Little Eichmanns

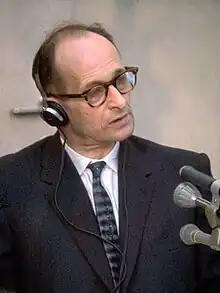
Adolf Eichmann on trial in Jerusalem (1961)

"Little Eichmanns" is a term used to describe people whose actions, while on an individual scale may seem relatively harmless even to themselves, taken collectively create destructive and immoral systems in which they are actually complicit. The name comes from Adolf Eichmann, a Nazi bureaucrat who helped to orchestrate the Holocaust, but claimed that he did so without feeling anything about his actions, merely following the orders given to him.